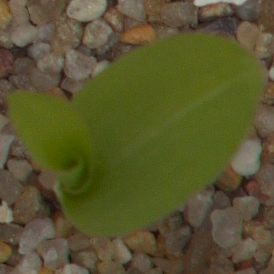
Label: maize